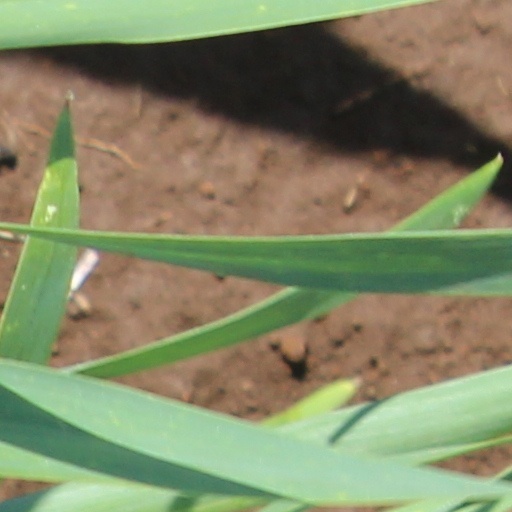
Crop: wheat